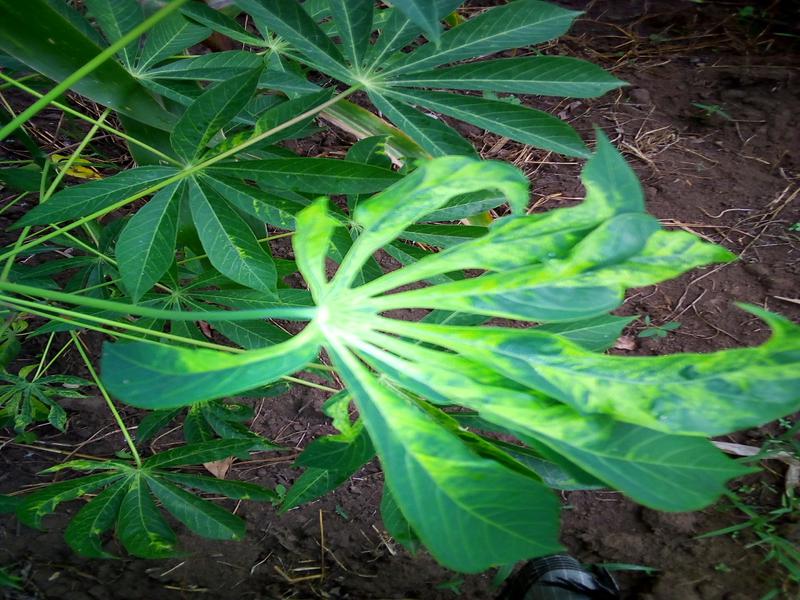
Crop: cassava
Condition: mosaic_disease